Khotyn Fortress

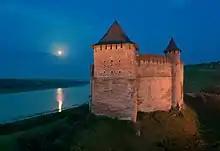
The fortress seen from north

In 1739, after the Russians defeated the Turks in the Battle of Stavuchany (today Stavceane) in which Ukrainians, Russians, Georgians, and Moldavians fought, they laid siege on the Khotyn fortress. The commander of the Turkish forces, Iliaş Colceag surrendered the fortress to the Russian commander Burkhard Christoph von Münnich.